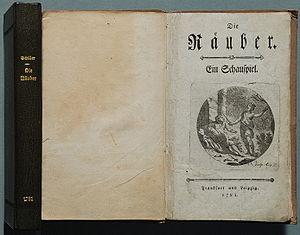
Les Brigands est la première pièce de Friedrich von Schiller. C'est l'une des œuvres emblématiques du mouvement littéraire allemand Sturm und Drang. Elle a été créée le 13 janvier 1782 à Mannheim, où elle fit une forte impression.